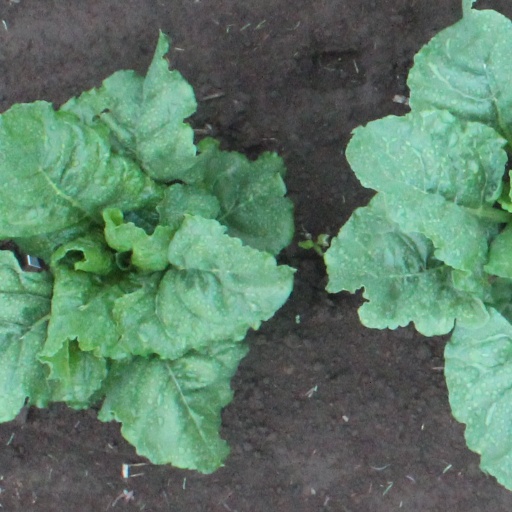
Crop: sugar beet